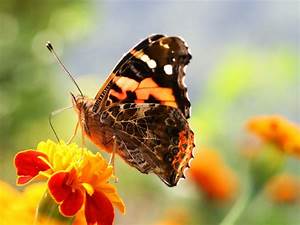
Label: butterfly